Alexander III of Russia

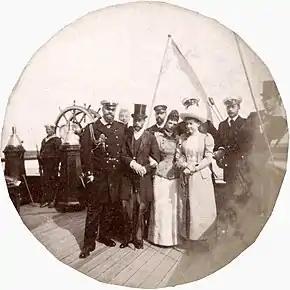
Left to Right: Emperor Alexander III, Prince George (later George V of the United Kingdom), Marie Feodorovna, Maria of Greece, Tsesarevich Nicholas (later Emperor Nicholas II of Russia). Probably taken on the imperial yacht near Denmark, 1893.

Though Alexander was indignant at the conduct of German chancellor Otto von Bismarck towards Russia, he avoided an open rupture with Germany—even reviving the League of Three Emperors for a period of time and in 1887, signed the Reinsurance Treaty with the Germans. However, in 1890, the expiration of the treaty coincided with the dismissal of Bismarck by the new German emperor, Kaiser Wilhelm II (for whom the Tsar had an immense dislike), and the unwillingness of Wilhelm II's government to renew the treaty. In response Alexander III then began cordial relations with France, eventually entering into an alliance with the French in 1892.